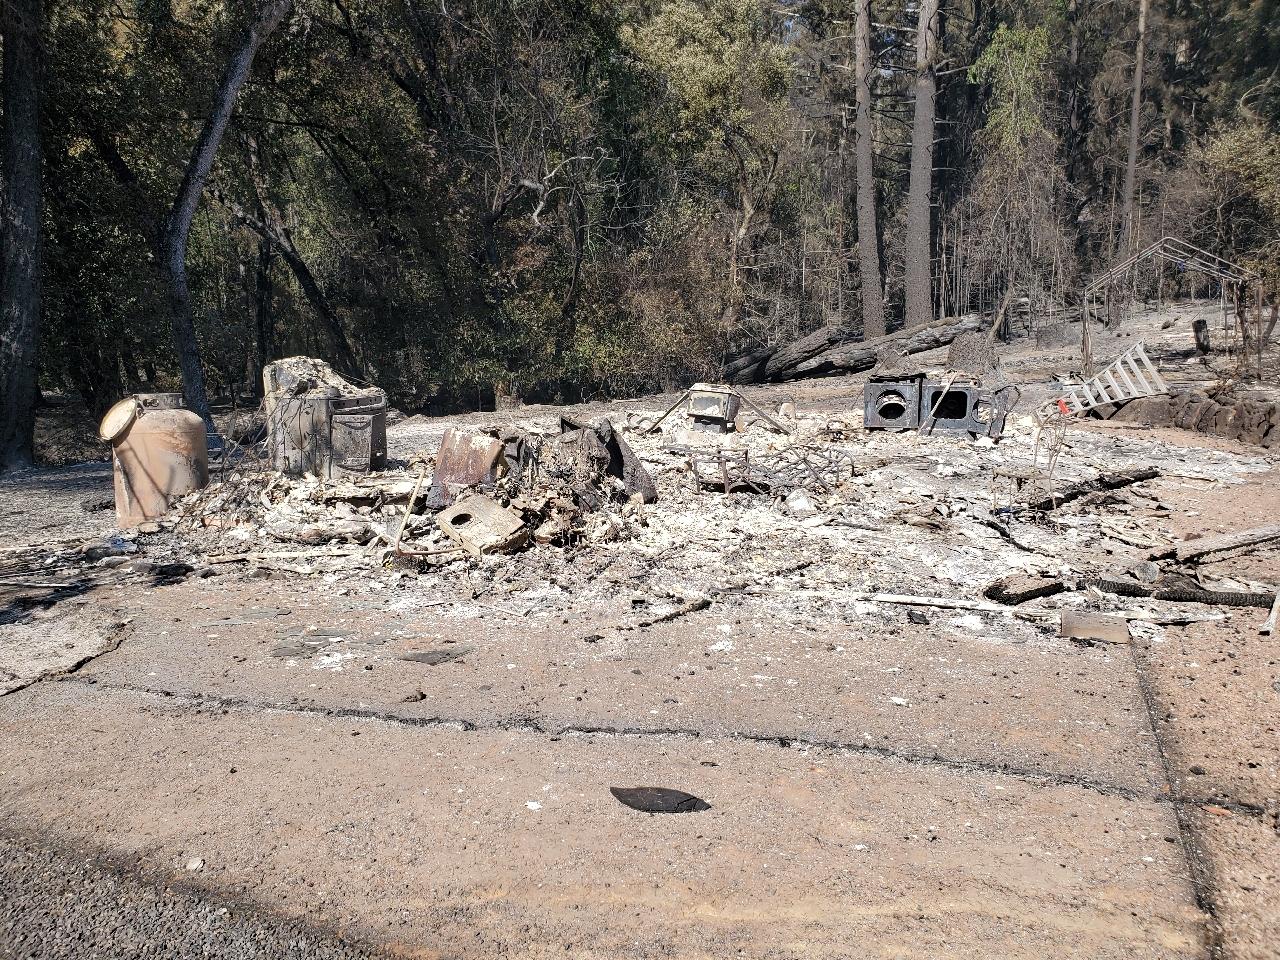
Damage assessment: destroyed